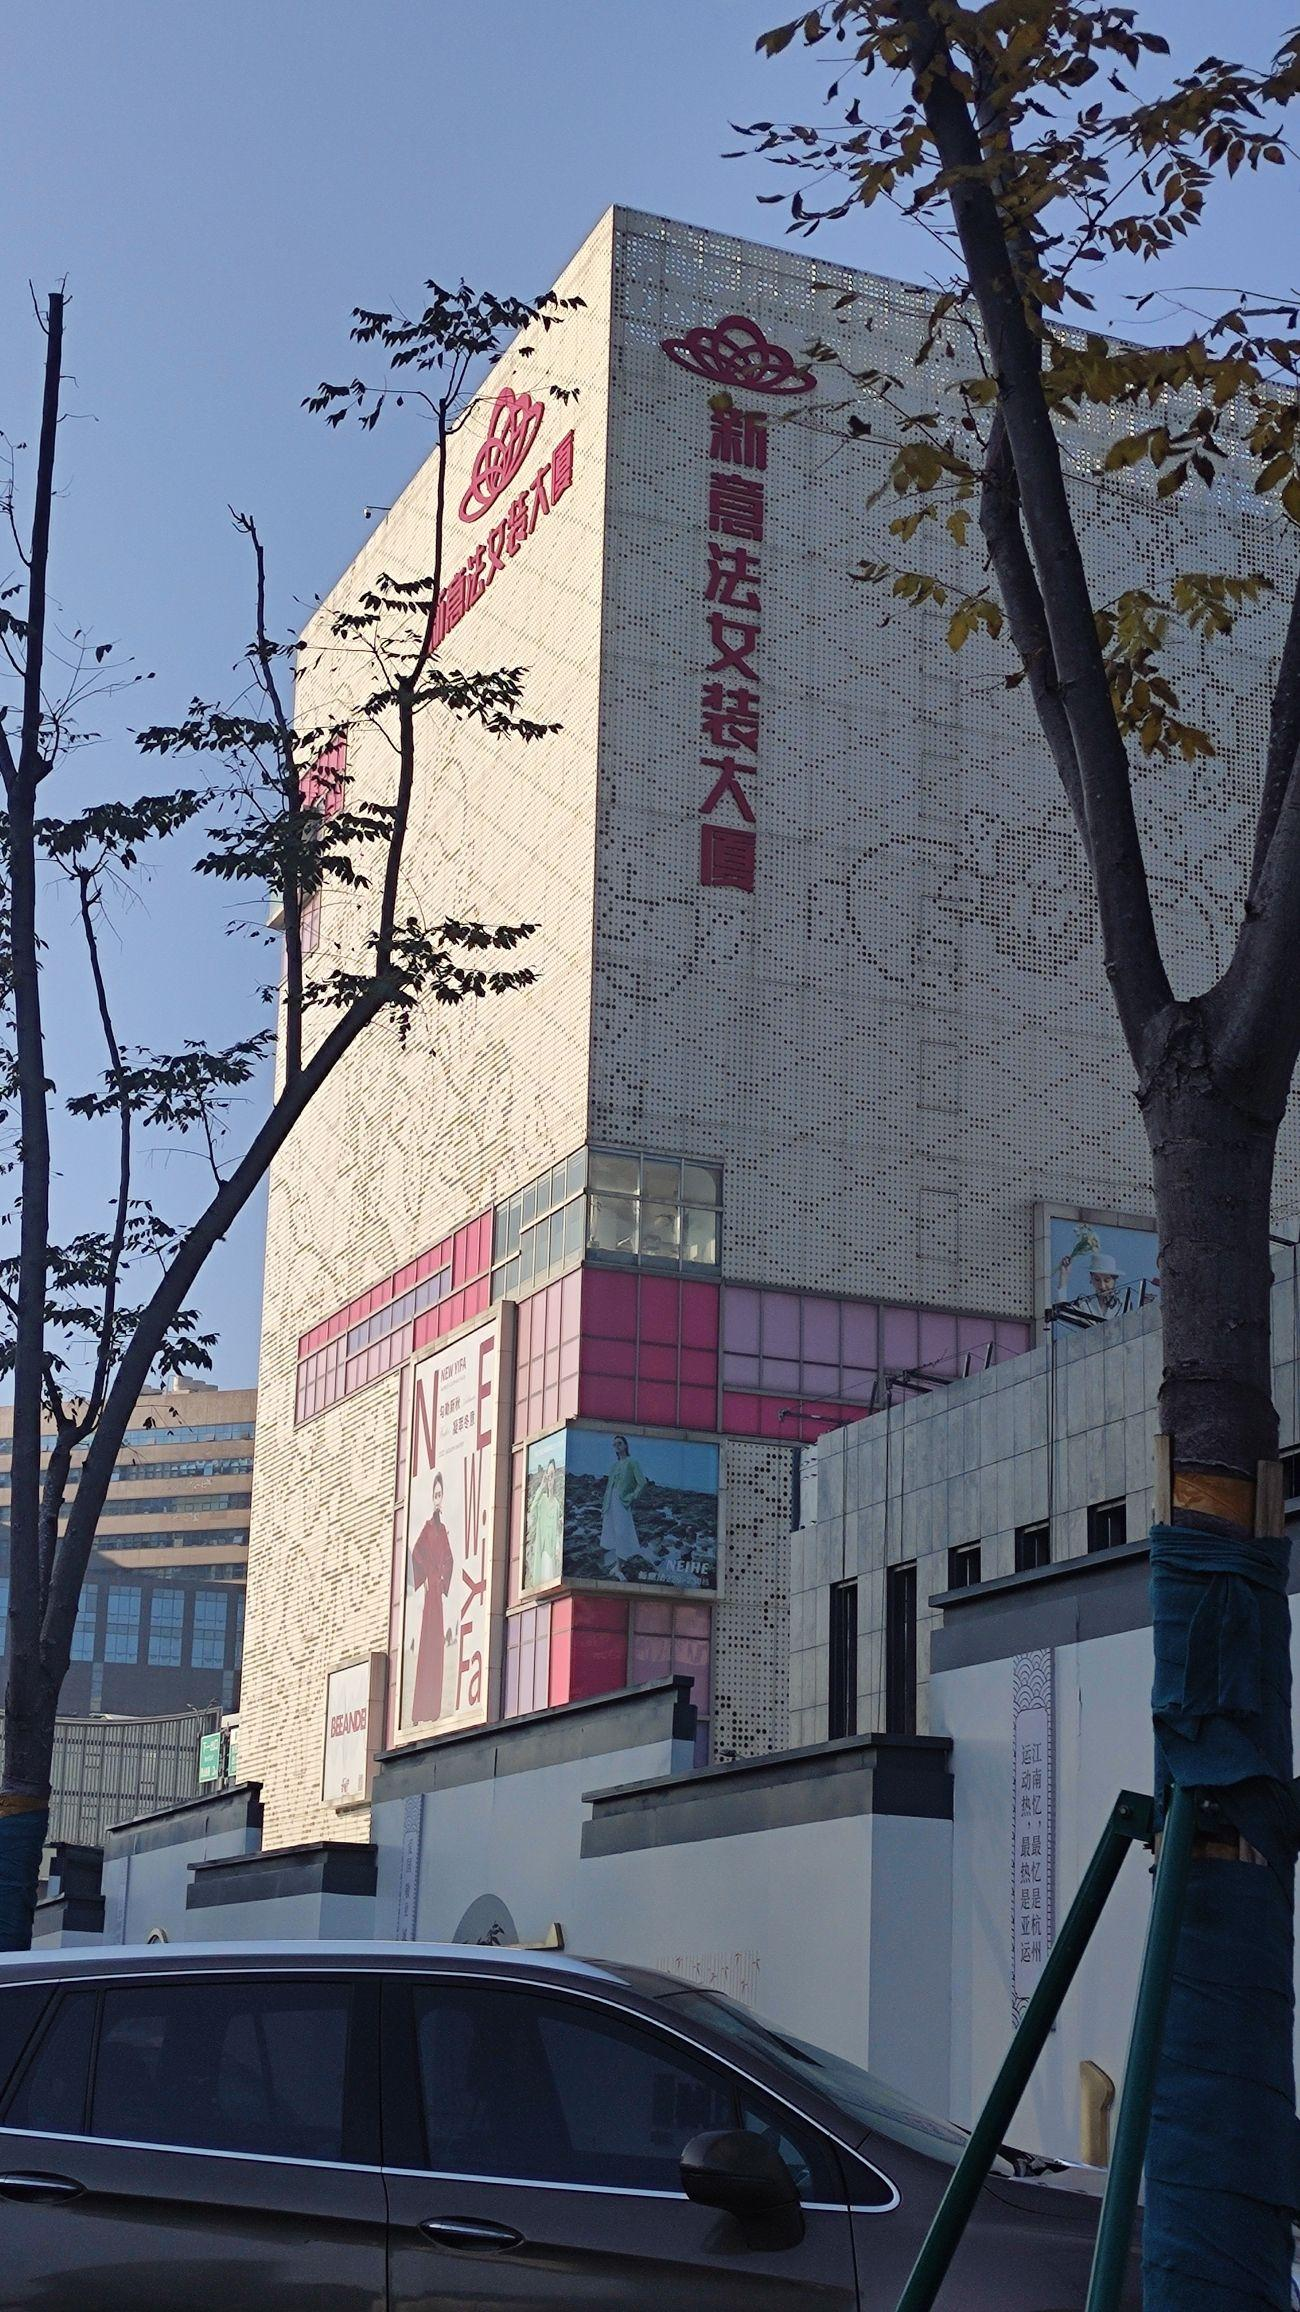
地标名称：新意法女装大厦
所在城市：杭州市·上城区